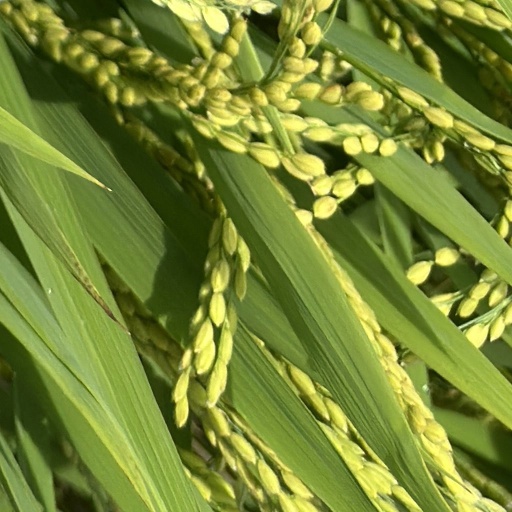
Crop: rice